Americo-Liberian people

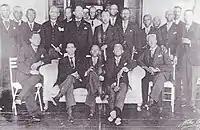
Administration of President William Tubman

Upper-class Americo-Liberians played a leading role in Liberian national politics from the country's founding. Upon the Liberian Declaration of Independence in 1847, Americo-Liberians controlled much of Liberia's political and social institutions. Political and educational institutions were inspired by United States framework. They established a government system with a constitutional republic and three branches of government (legislative, judicial, executive). From 1878 to 1980, the Republic of Liberia was a "de facto" one-party state, ruled by True Whig Party and Masonic Order of Liberia, which were dominated by Americo-Liberians and a sizeable minority of "Indigenous Liberians".